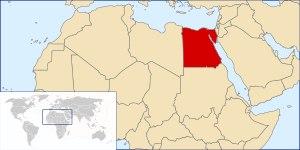
La feuille de papyrus, appelée plus simplement le papyrus, est un support d'écriture obtenu grâce à la transformation des tiges d’une plante, appelée également papyrus. Son invention remonte à près de 5 000 ans. Il était utilisé en Égypte et autour de la mer Méditerranée.
La géographie de l'Égypte est principalement marquée par un climat désertique régnant sur son territoire situé en Afrique et en Asie de l'Ouest.